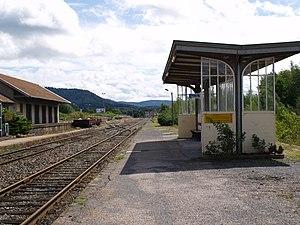
La gare de Bruyères (Vosges, France)
La gare de Bruyères (Vosges) est une gare ferroviaire française de la ligne d'Arches à Saint-Dié, située sur le territoire de la commune de Bruyères, dans le département des Vosges, en région Grand Est.